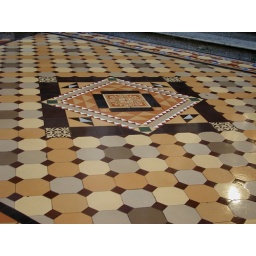
Tile floor in the Iowa state capitol building